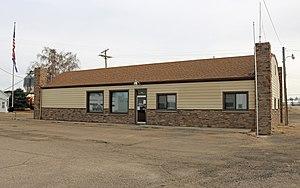
Wiggins est une ville américaine située dans le comté de Morgan dans le Colorado.